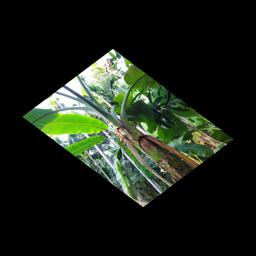
Label: MALBHOG LEAF